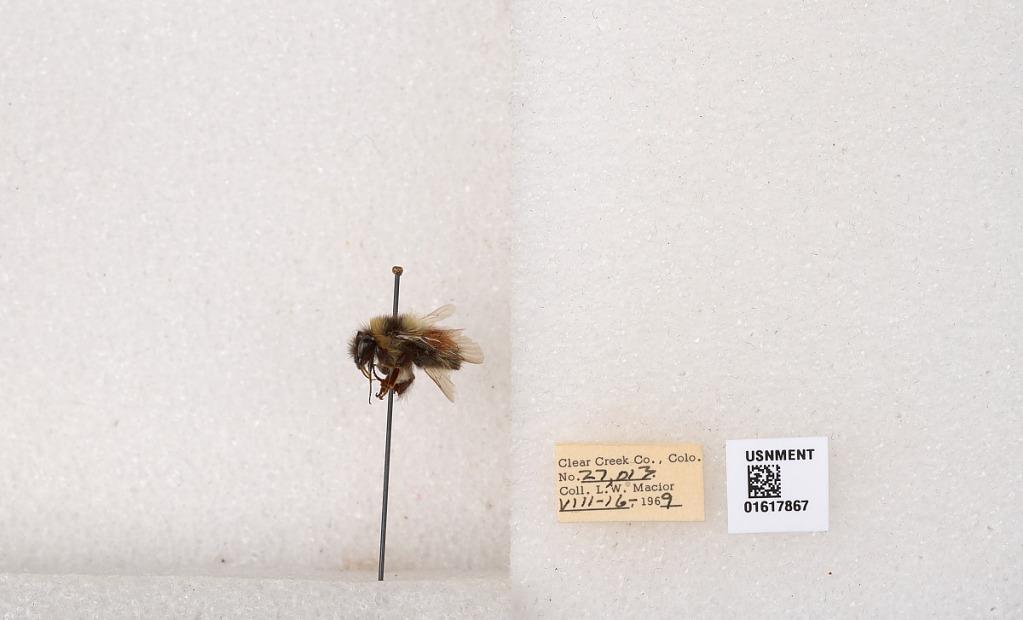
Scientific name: Bombus (Pyrobombus) sylvicola Kirby
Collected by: L. Macior
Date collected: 1969-8-16
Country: United States
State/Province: Colorado
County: Clear Creek
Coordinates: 39.7006, -105.694